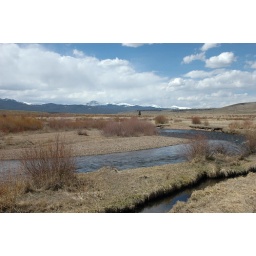
This is the Arkansas River. The snow melt on the mountains in the background provide the head water of this river.